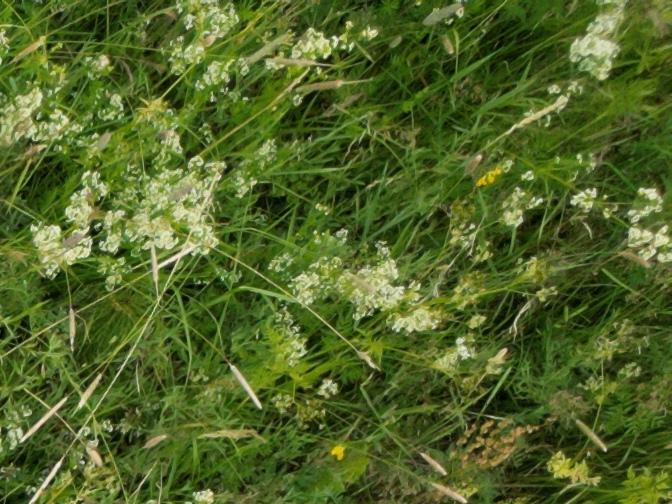
Flowers visible: yarrow flowers, yarrow flowers, yarrow flowers, yarrow flowers